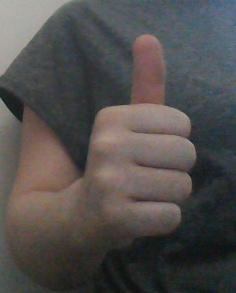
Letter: aleff